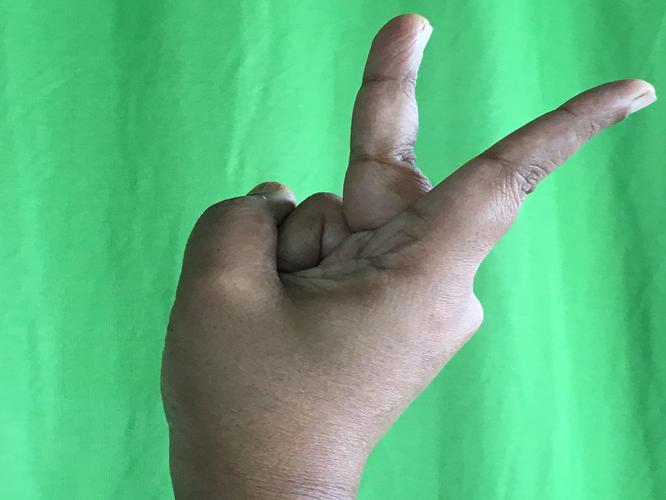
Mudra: Katrimukha
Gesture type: single_hand